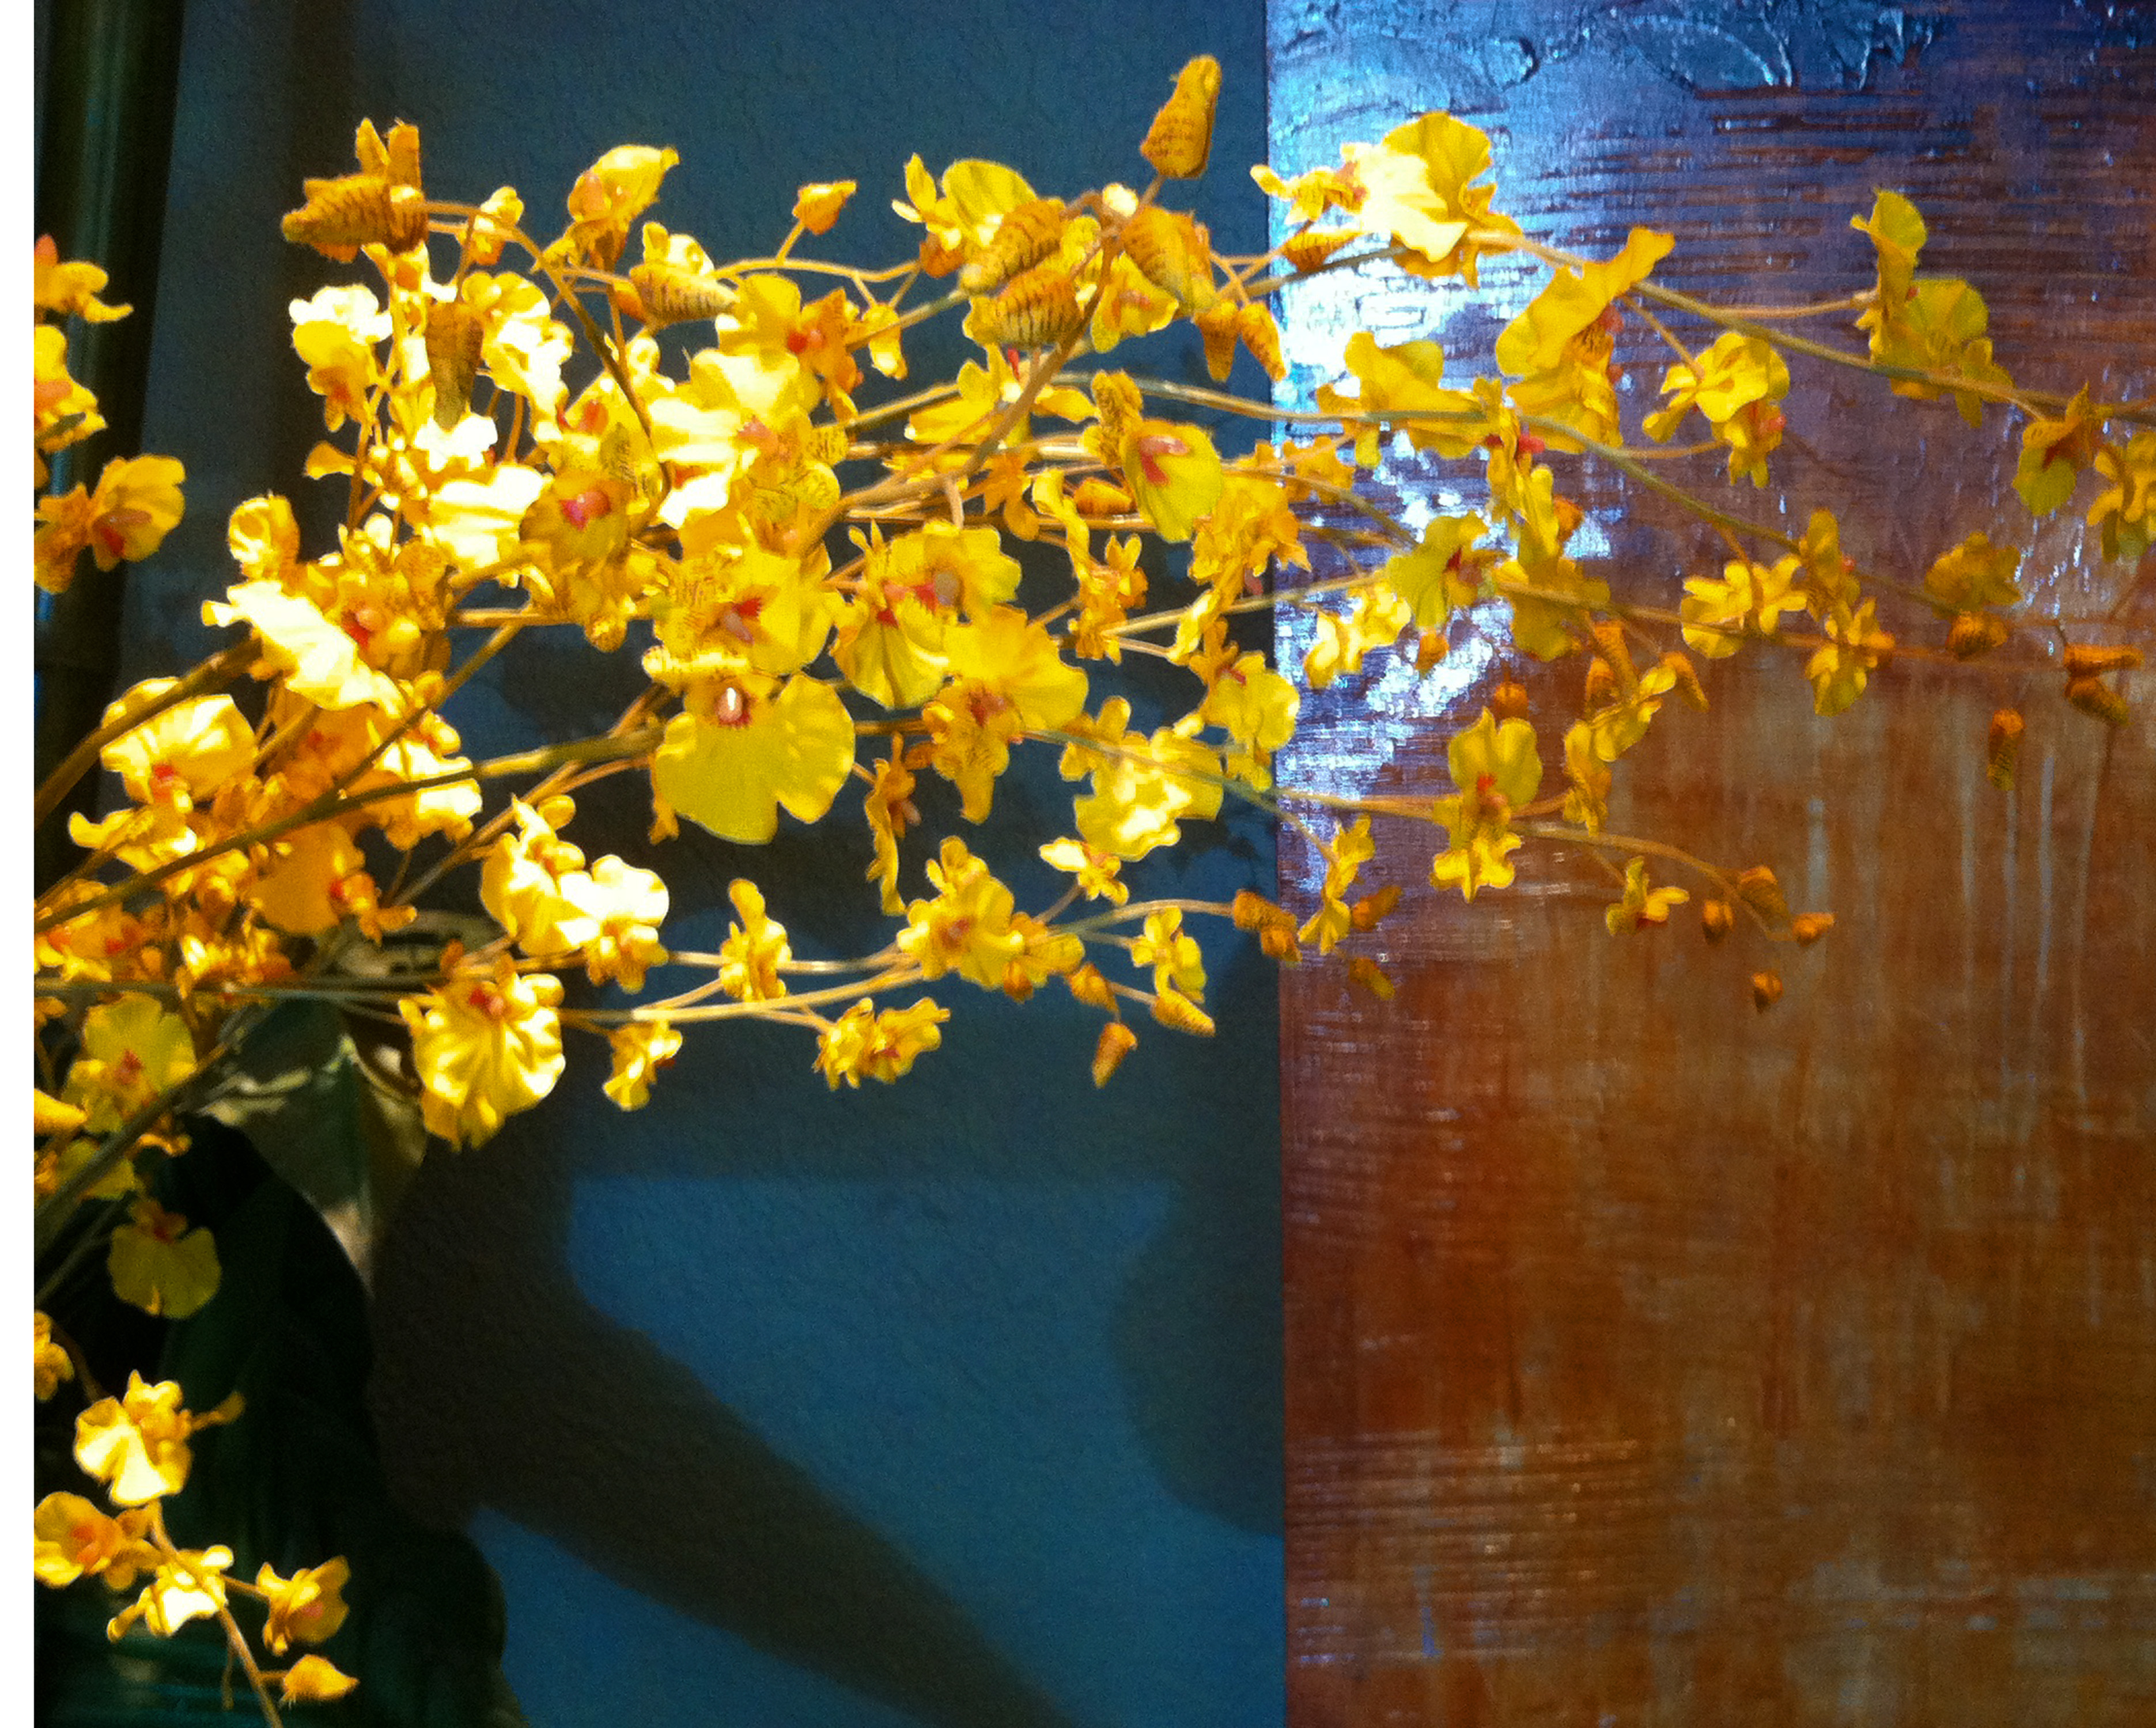
iphone, tree, branch, blossom, abstract, plant, sunlight, leaf, flower, spring, autumn, botany, yellow, flora, california, season, flowers, sacramento, flowering plant, maidenhair tree, woody plant, land plant